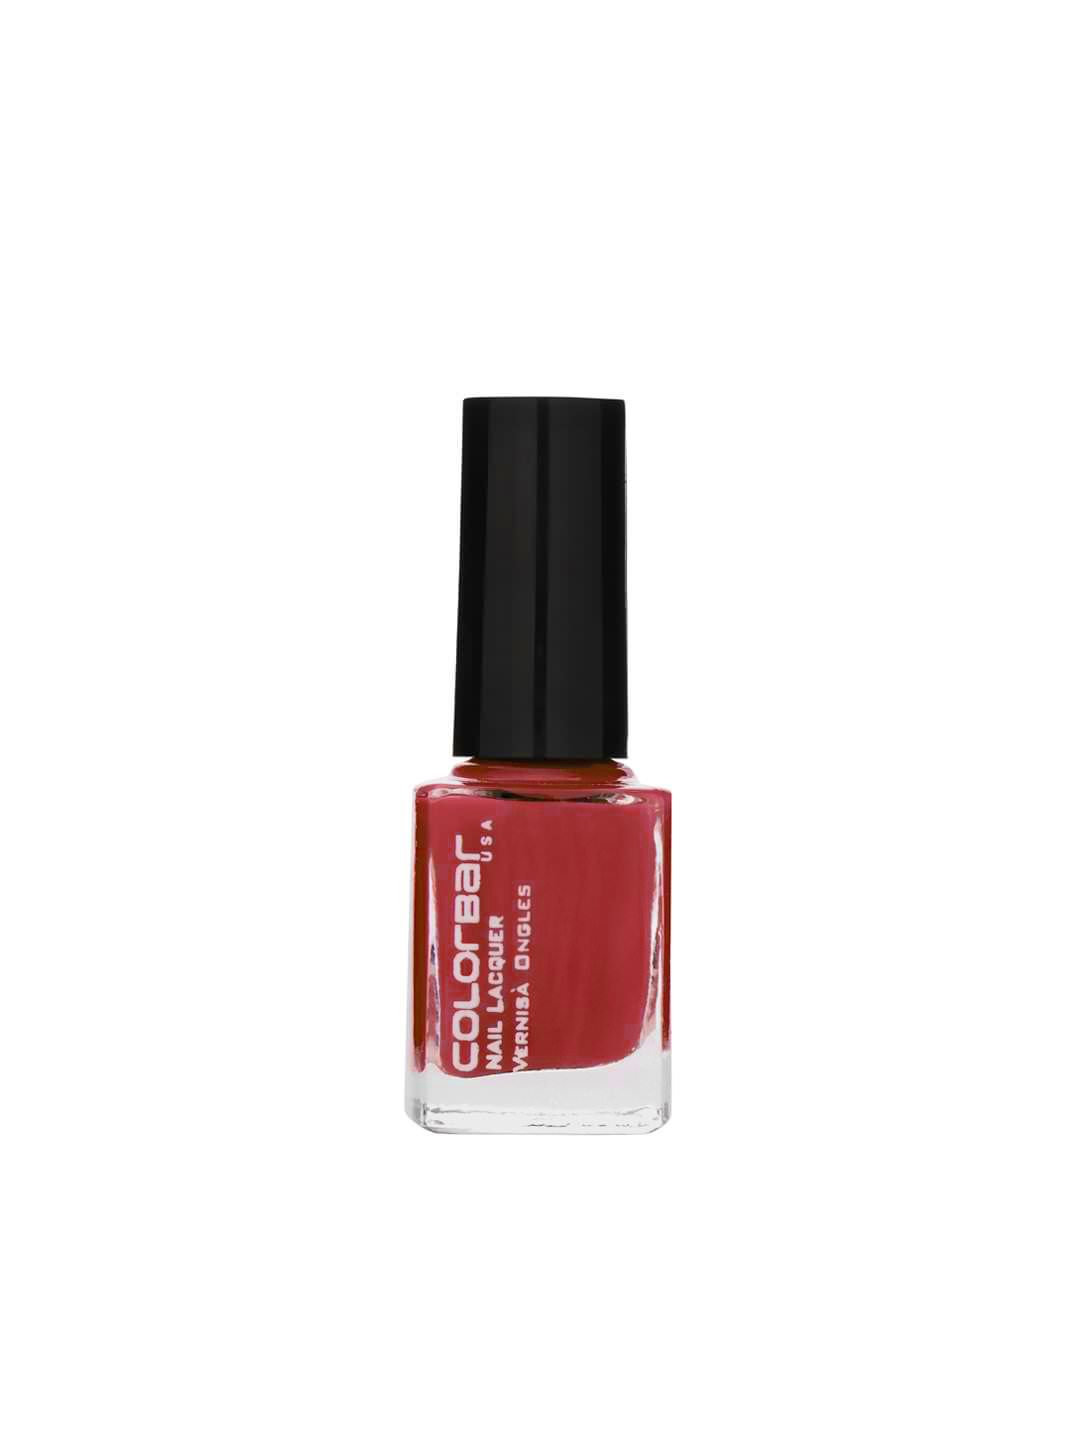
Colorbar Shy Rose Nail Lacquer 03
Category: Personal Care / Nails / Nail Polish
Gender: Women
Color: Red
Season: Spring 2017
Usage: Casual